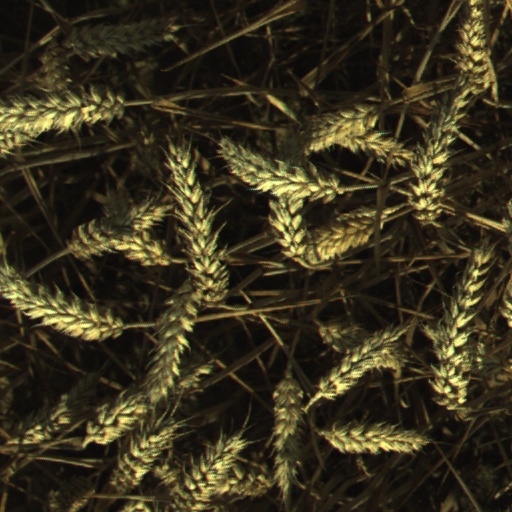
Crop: wheat